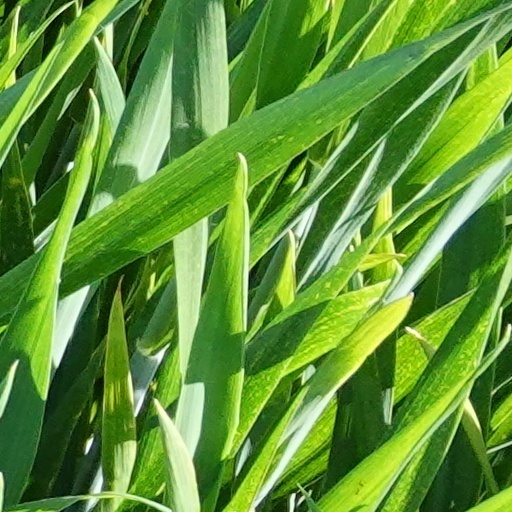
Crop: wheat